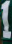
Number: 1